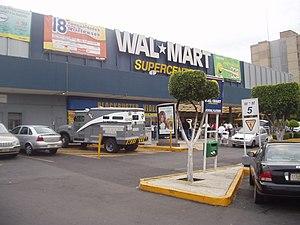
Walmart est une entreprise américaine transnationale spécialisée dans la grande distribution, fondée par Sam Walton et aujourd'hui présidée par son fils aîné, S. Robson Walton.